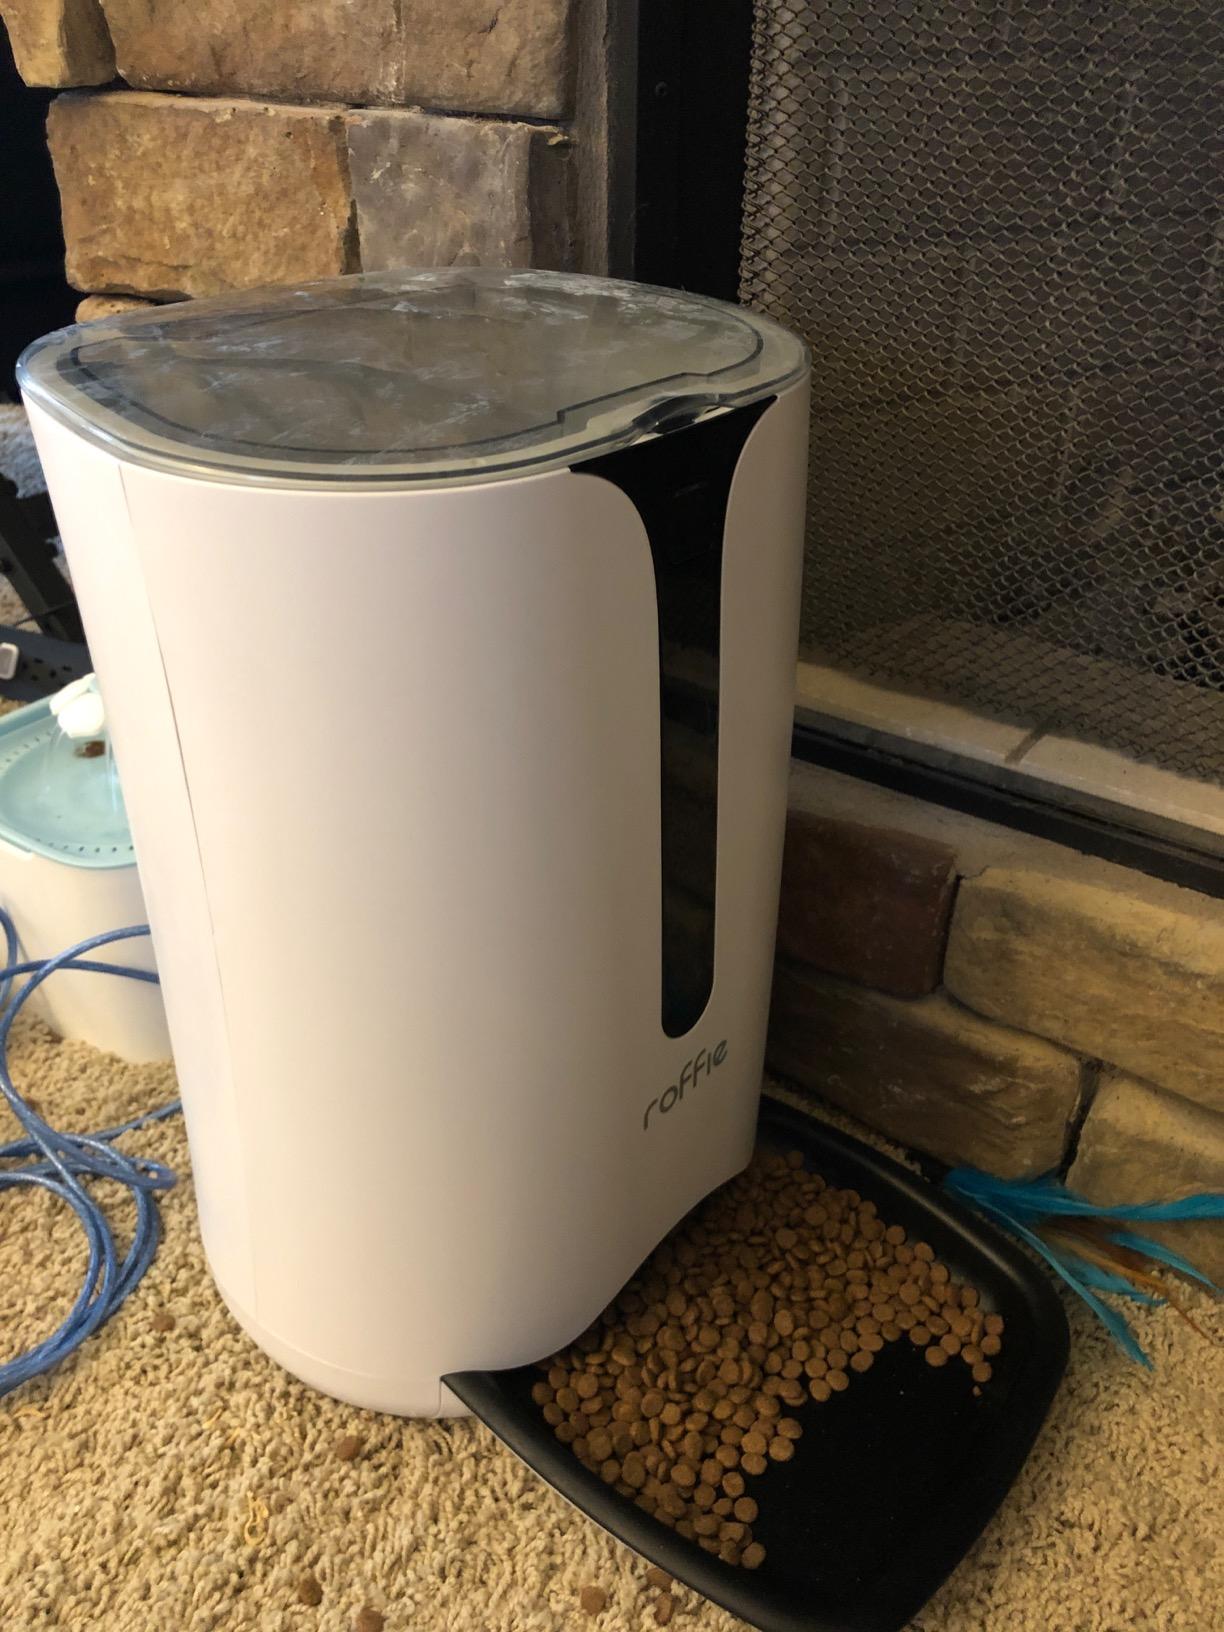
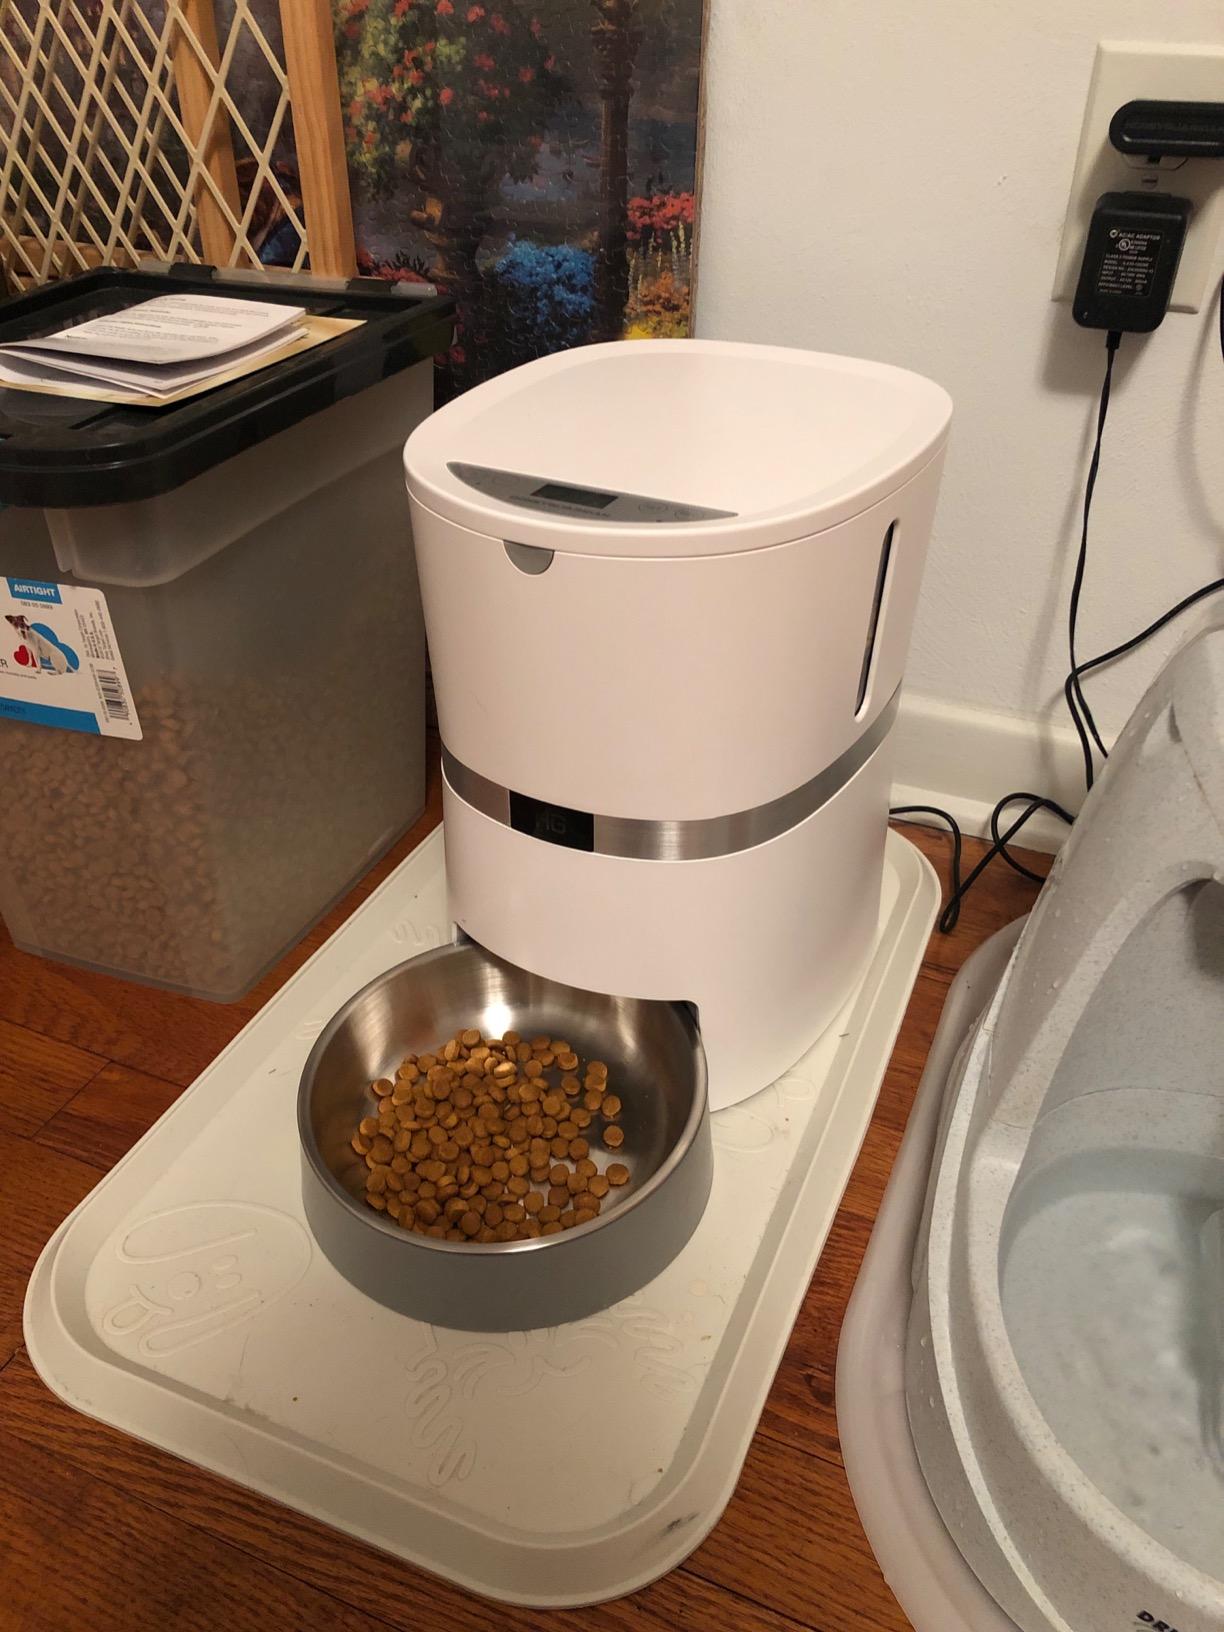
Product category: items_feeder
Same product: no